Janez Brodnik

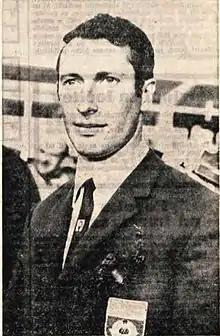
Brodnik in 1968

Janez Brodnik (born 6 May 1944) is a Slovenian gymnast. He competed at the 1964 Summer Olympics, the 1968 Summer Olympics and the 1972 Summer Olympics.